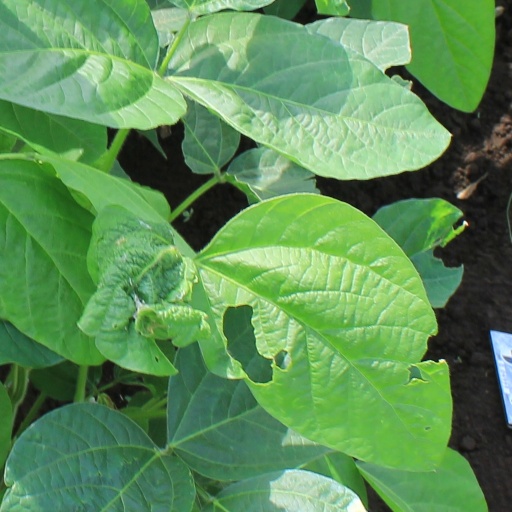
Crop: soybean